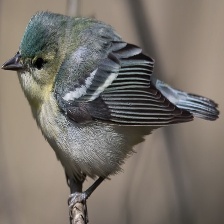
Species: CERULEAN WARBLER
Scientific name: SETOPHAGA CERULEA